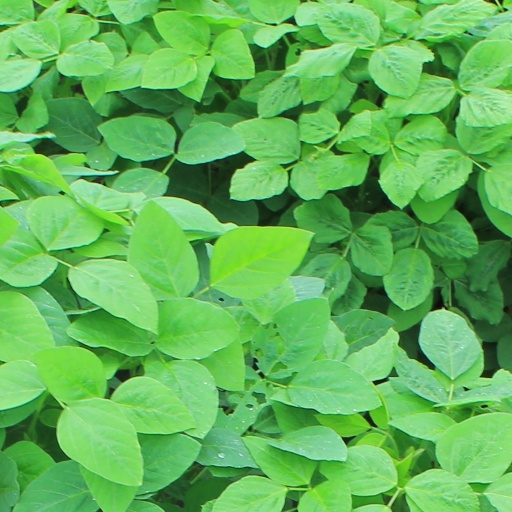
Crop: soybean